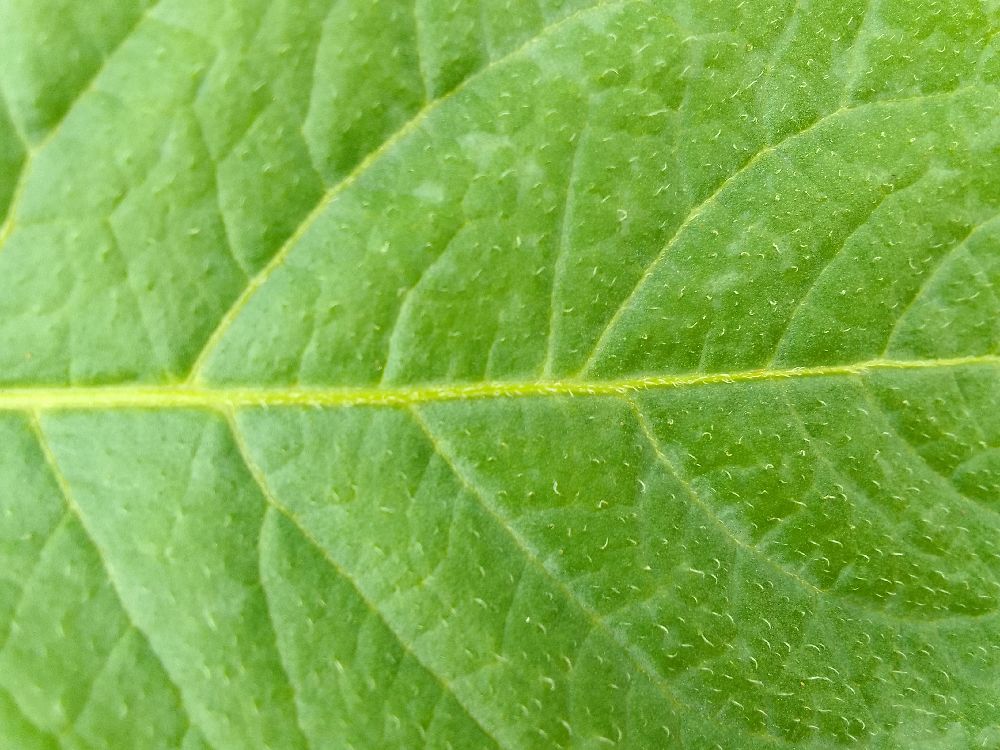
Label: Healthy